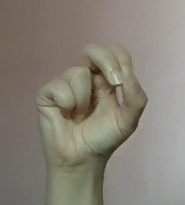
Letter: gaaf